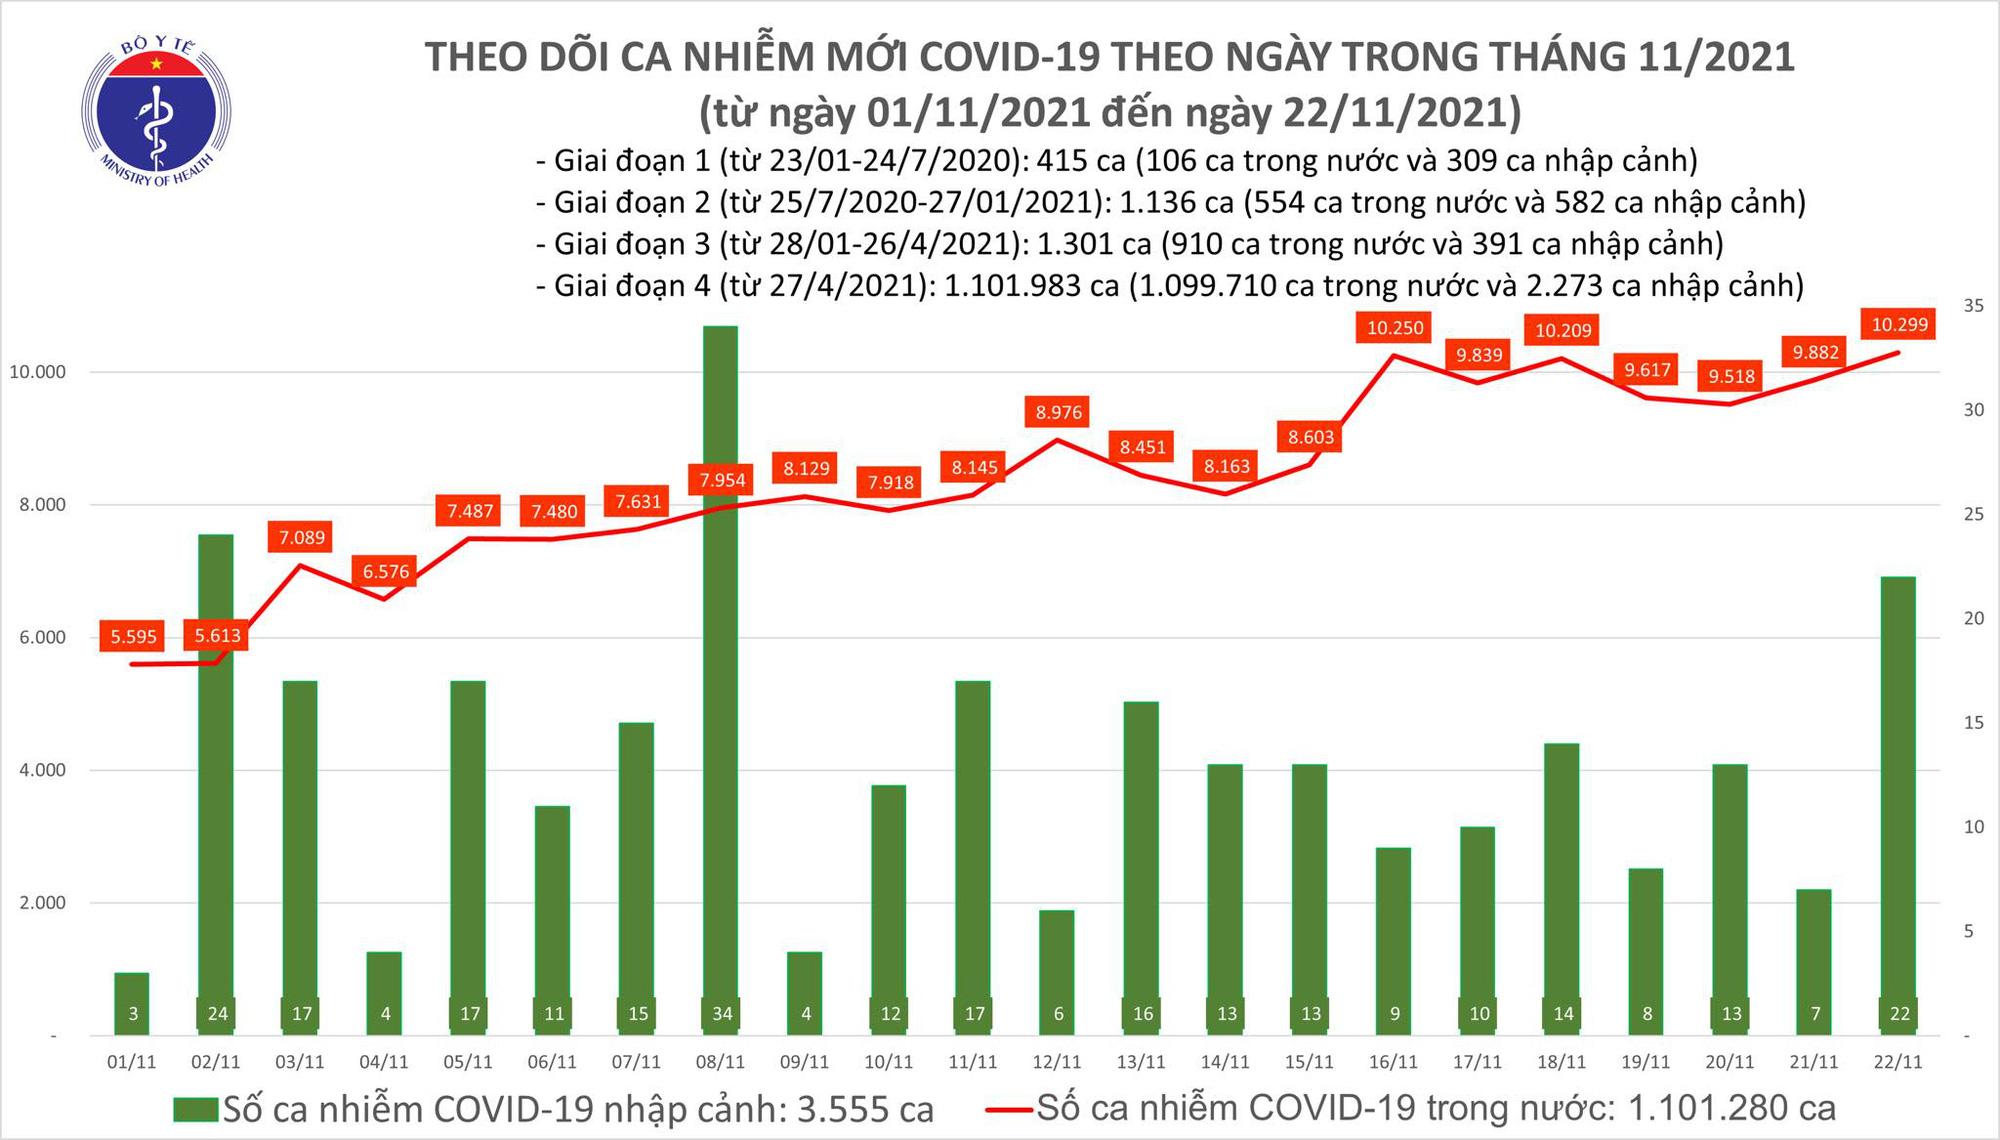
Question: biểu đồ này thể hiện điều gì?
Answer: biểu đồ này thể hiện số ca nhiễm mới covid-19 theo ngày trong tháng 11/2021